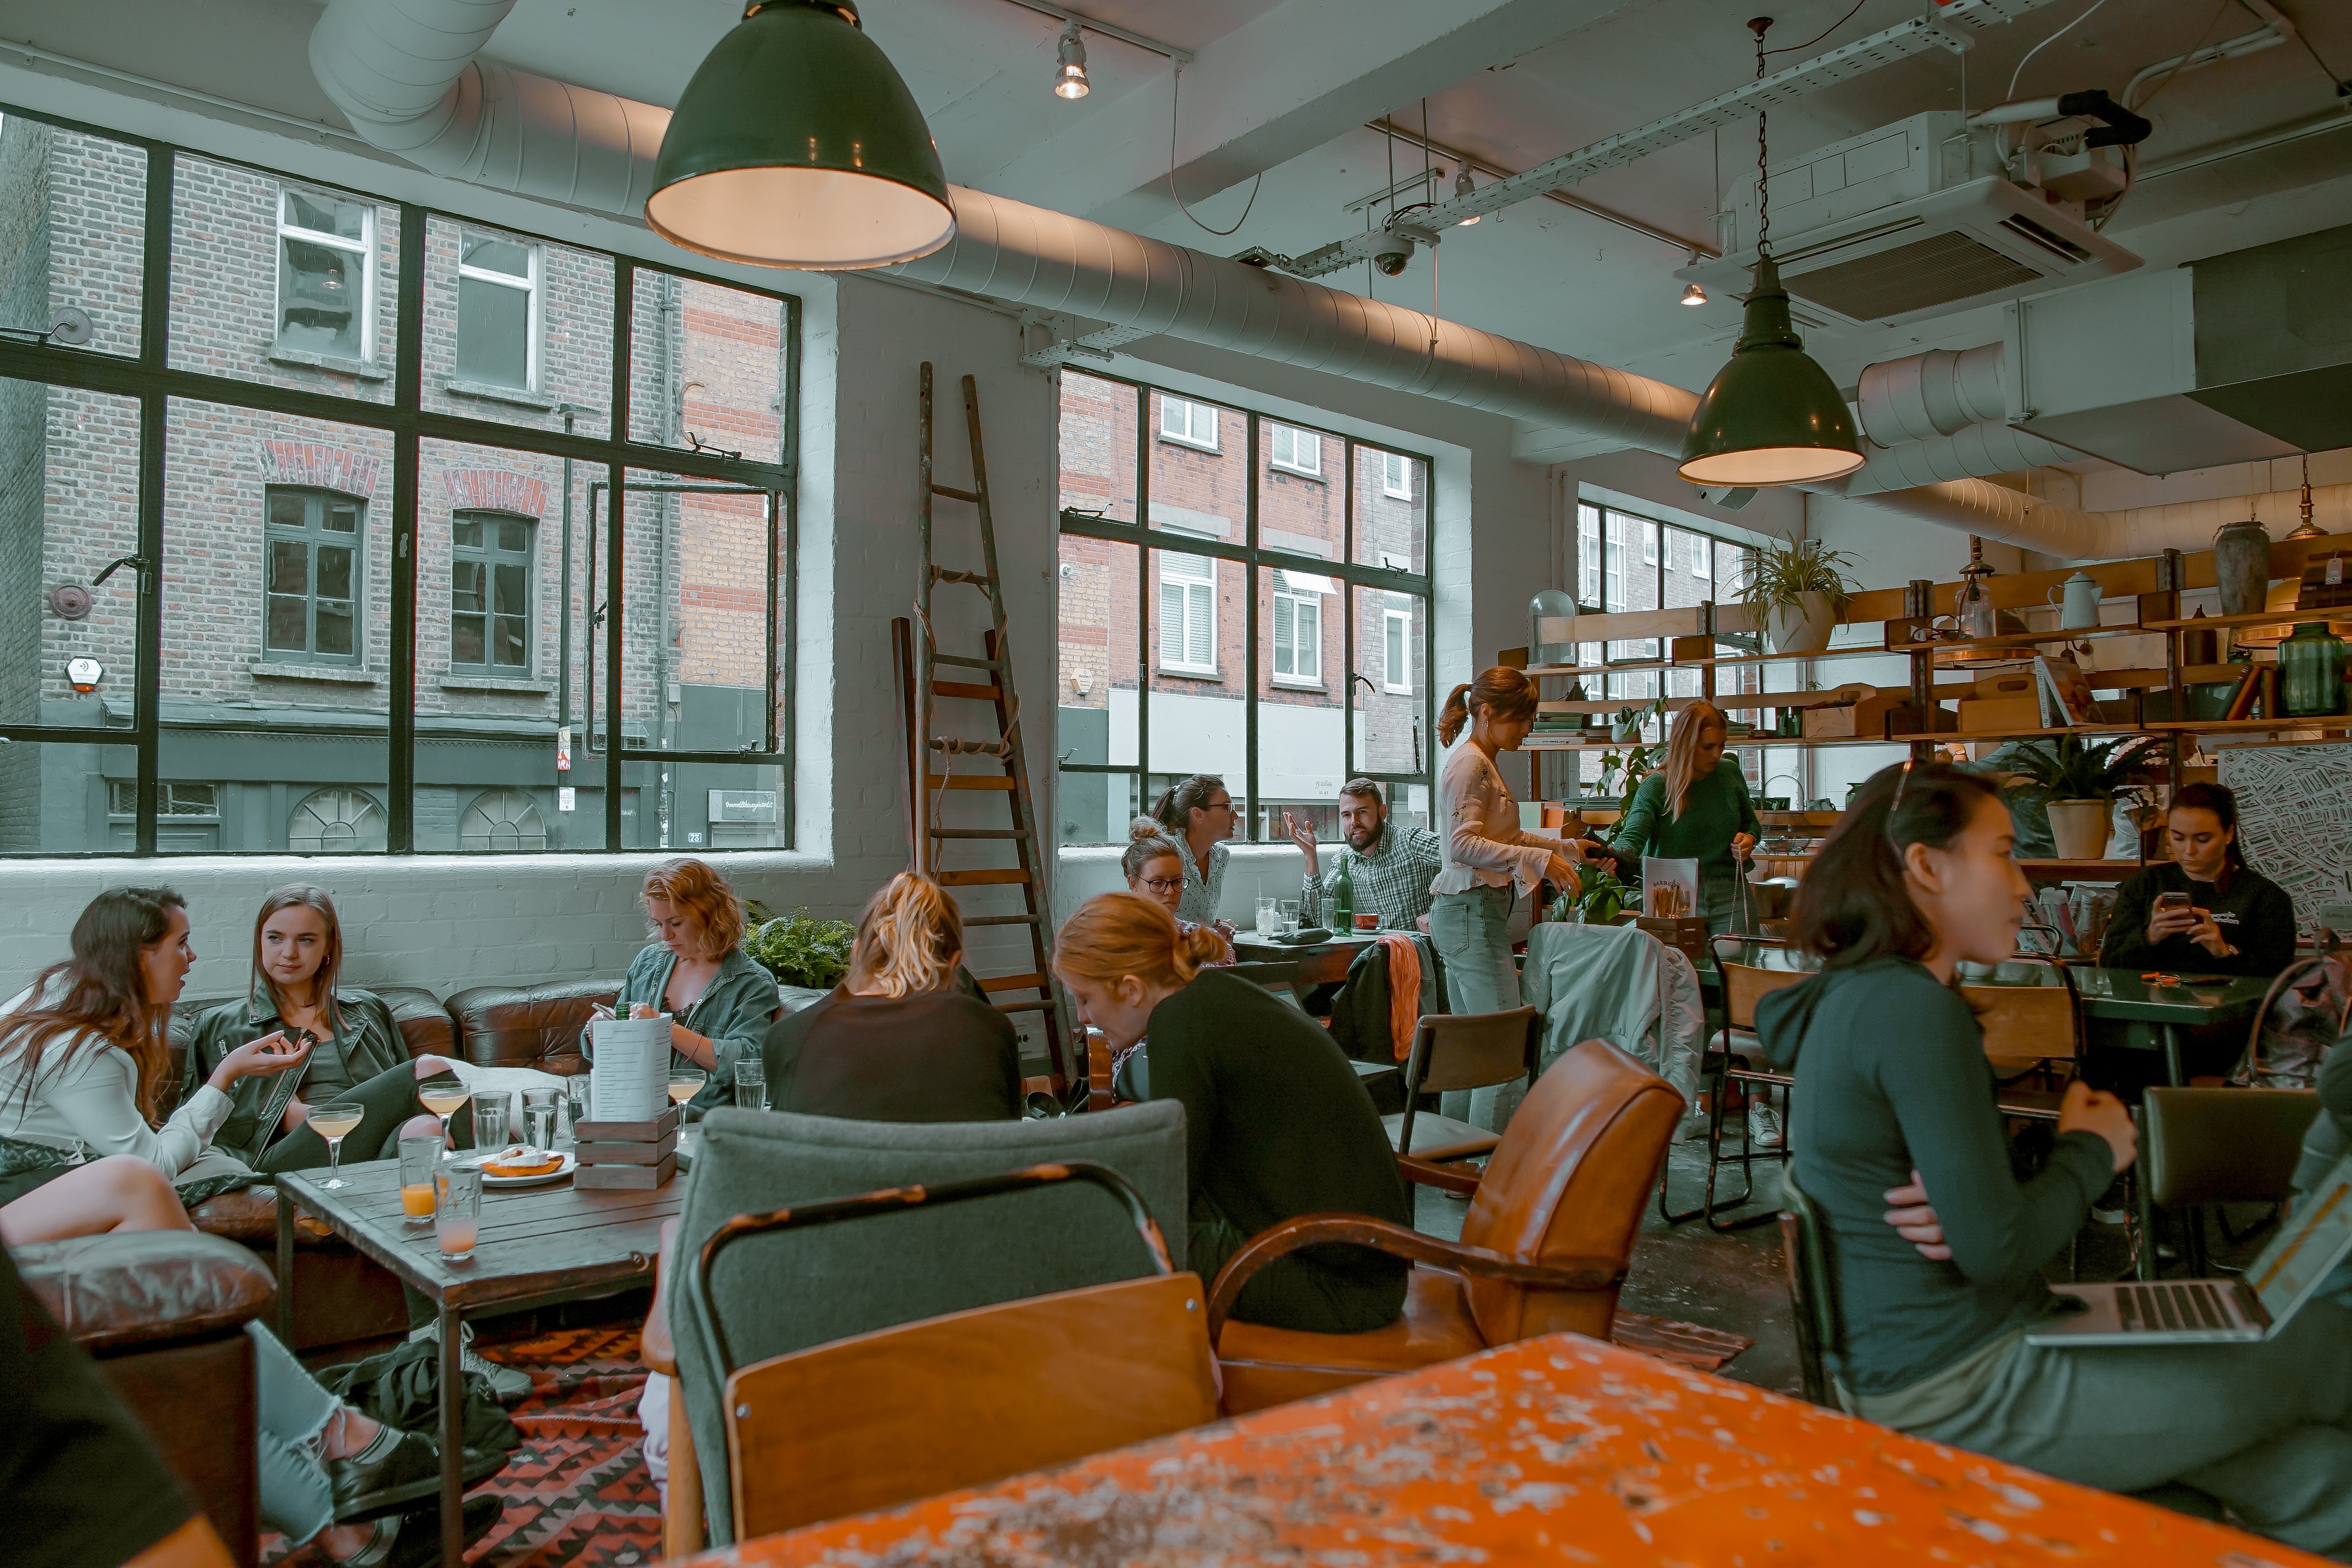
cafe, restaurant, interior design, coffeehouse, cafeteria, institution